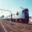
Label: train